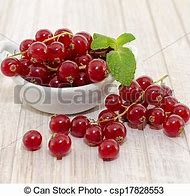
Label: redcurrant